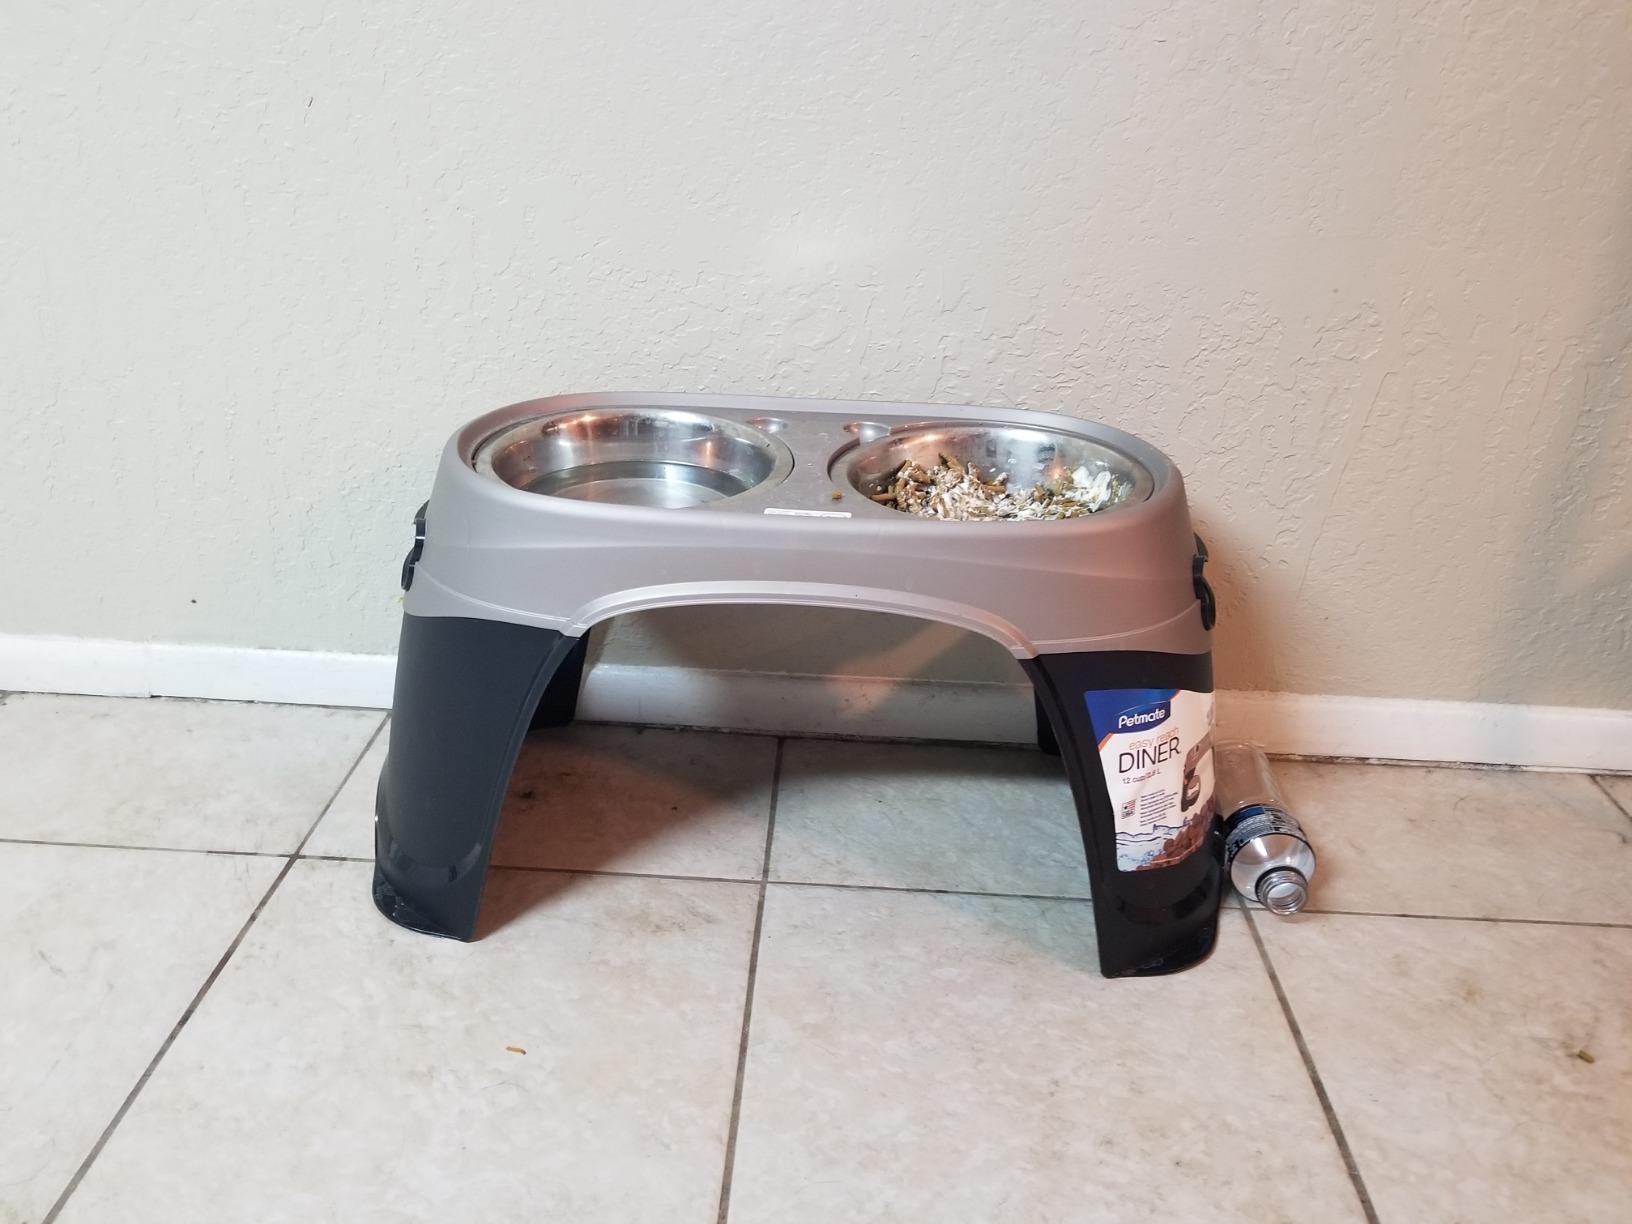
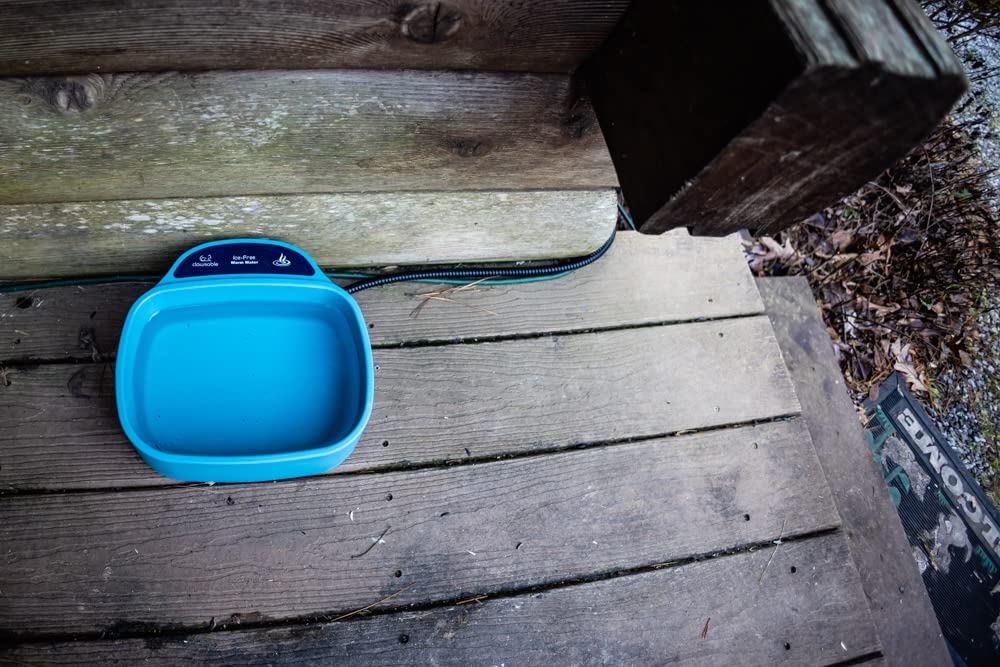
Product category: items_bowl
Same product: no